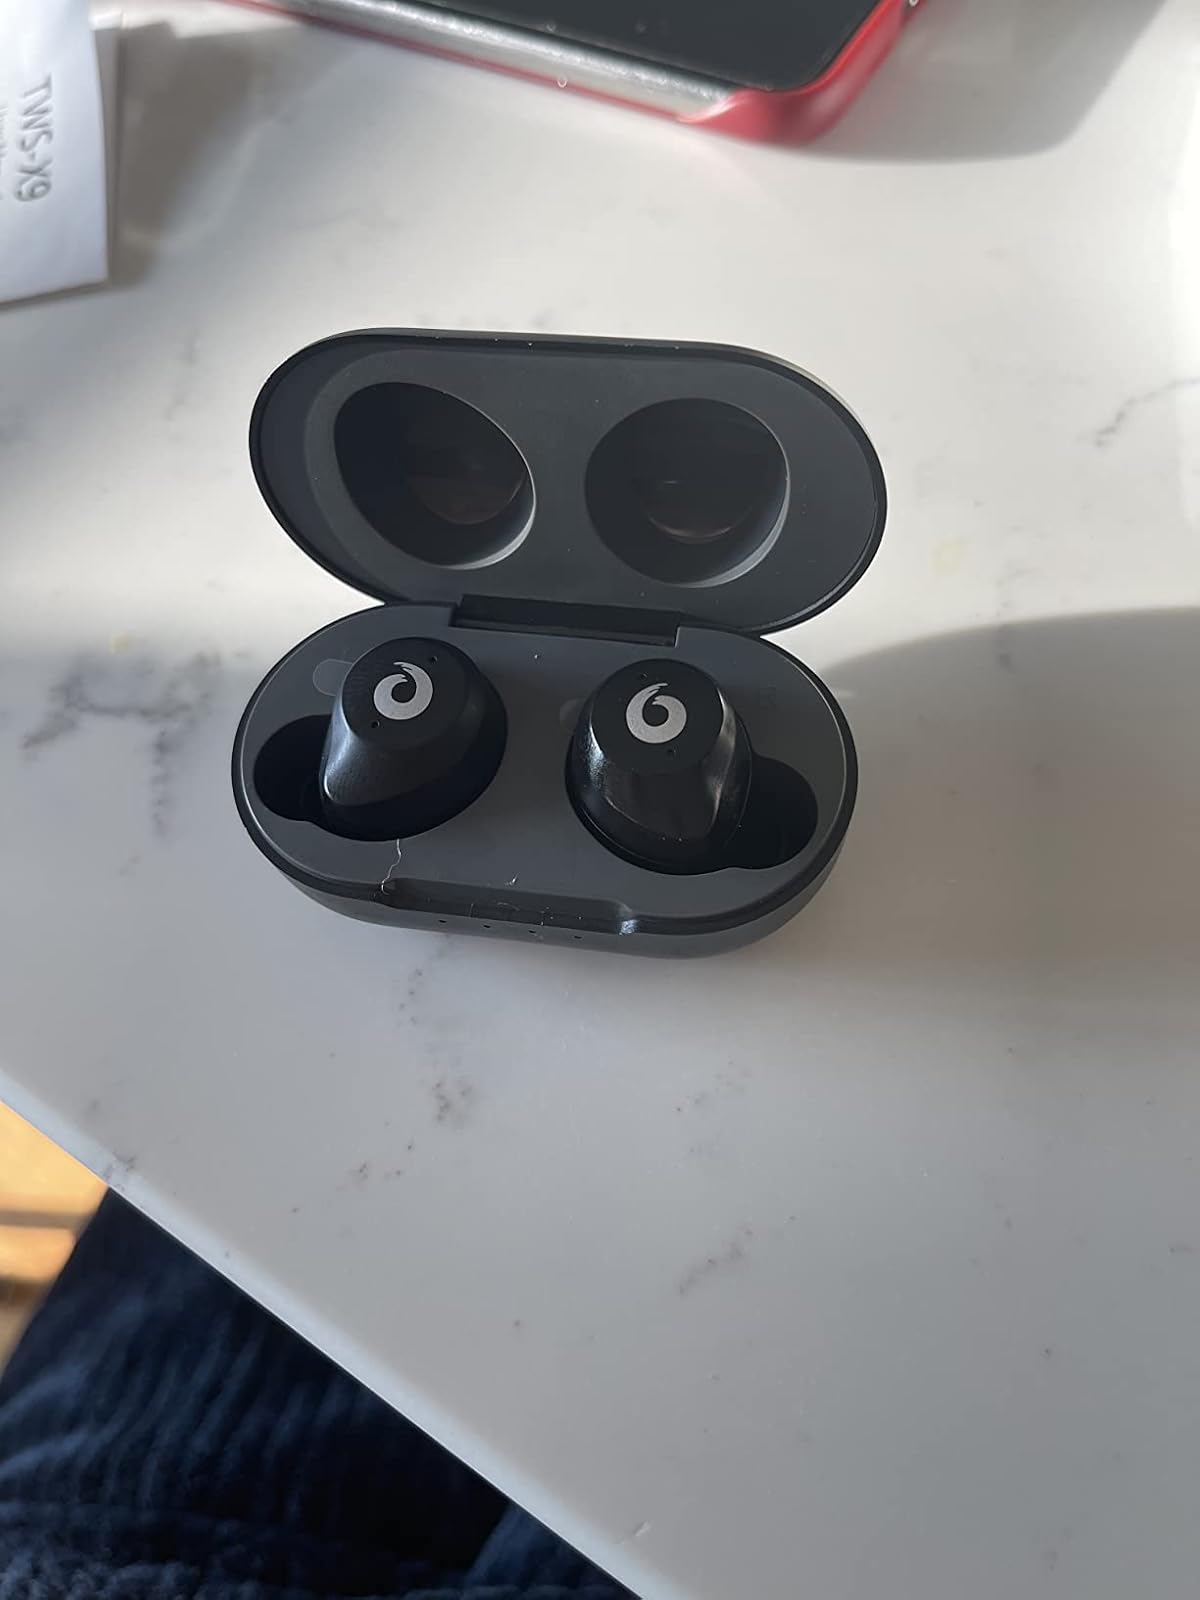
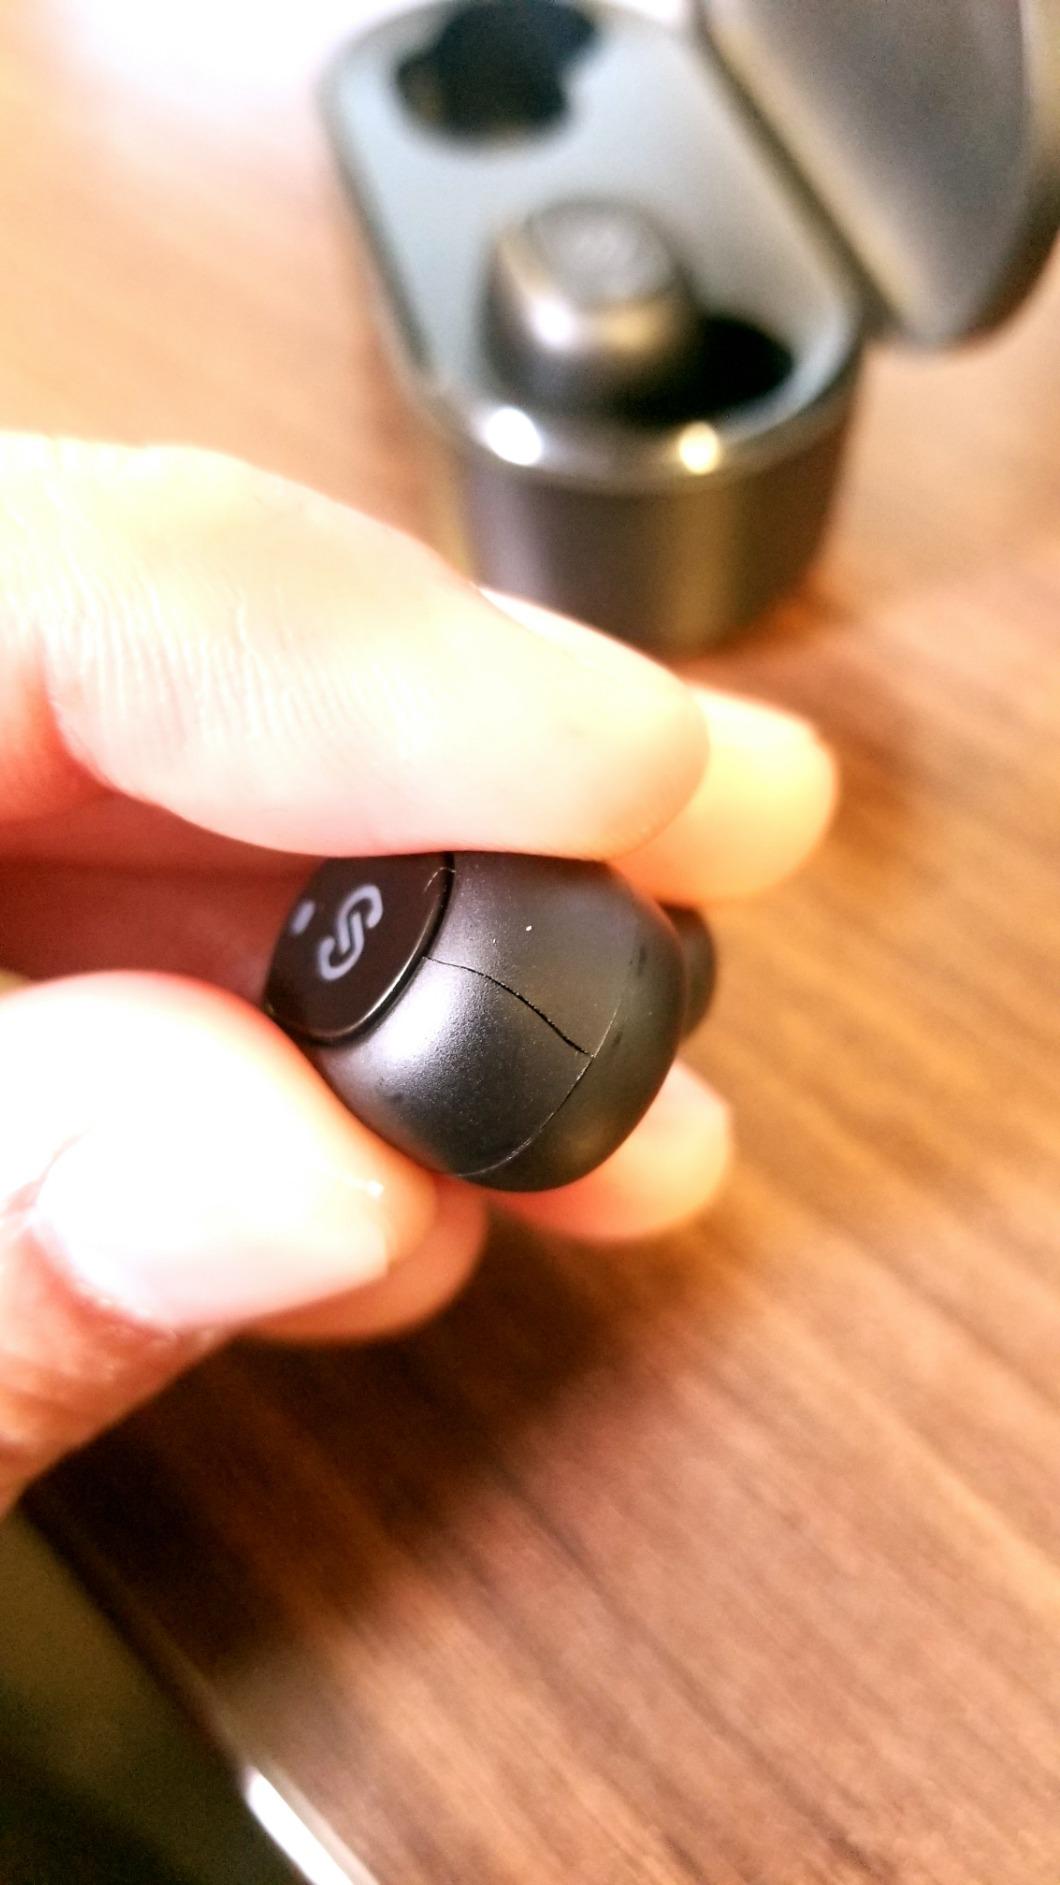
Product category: earbuds
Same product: no